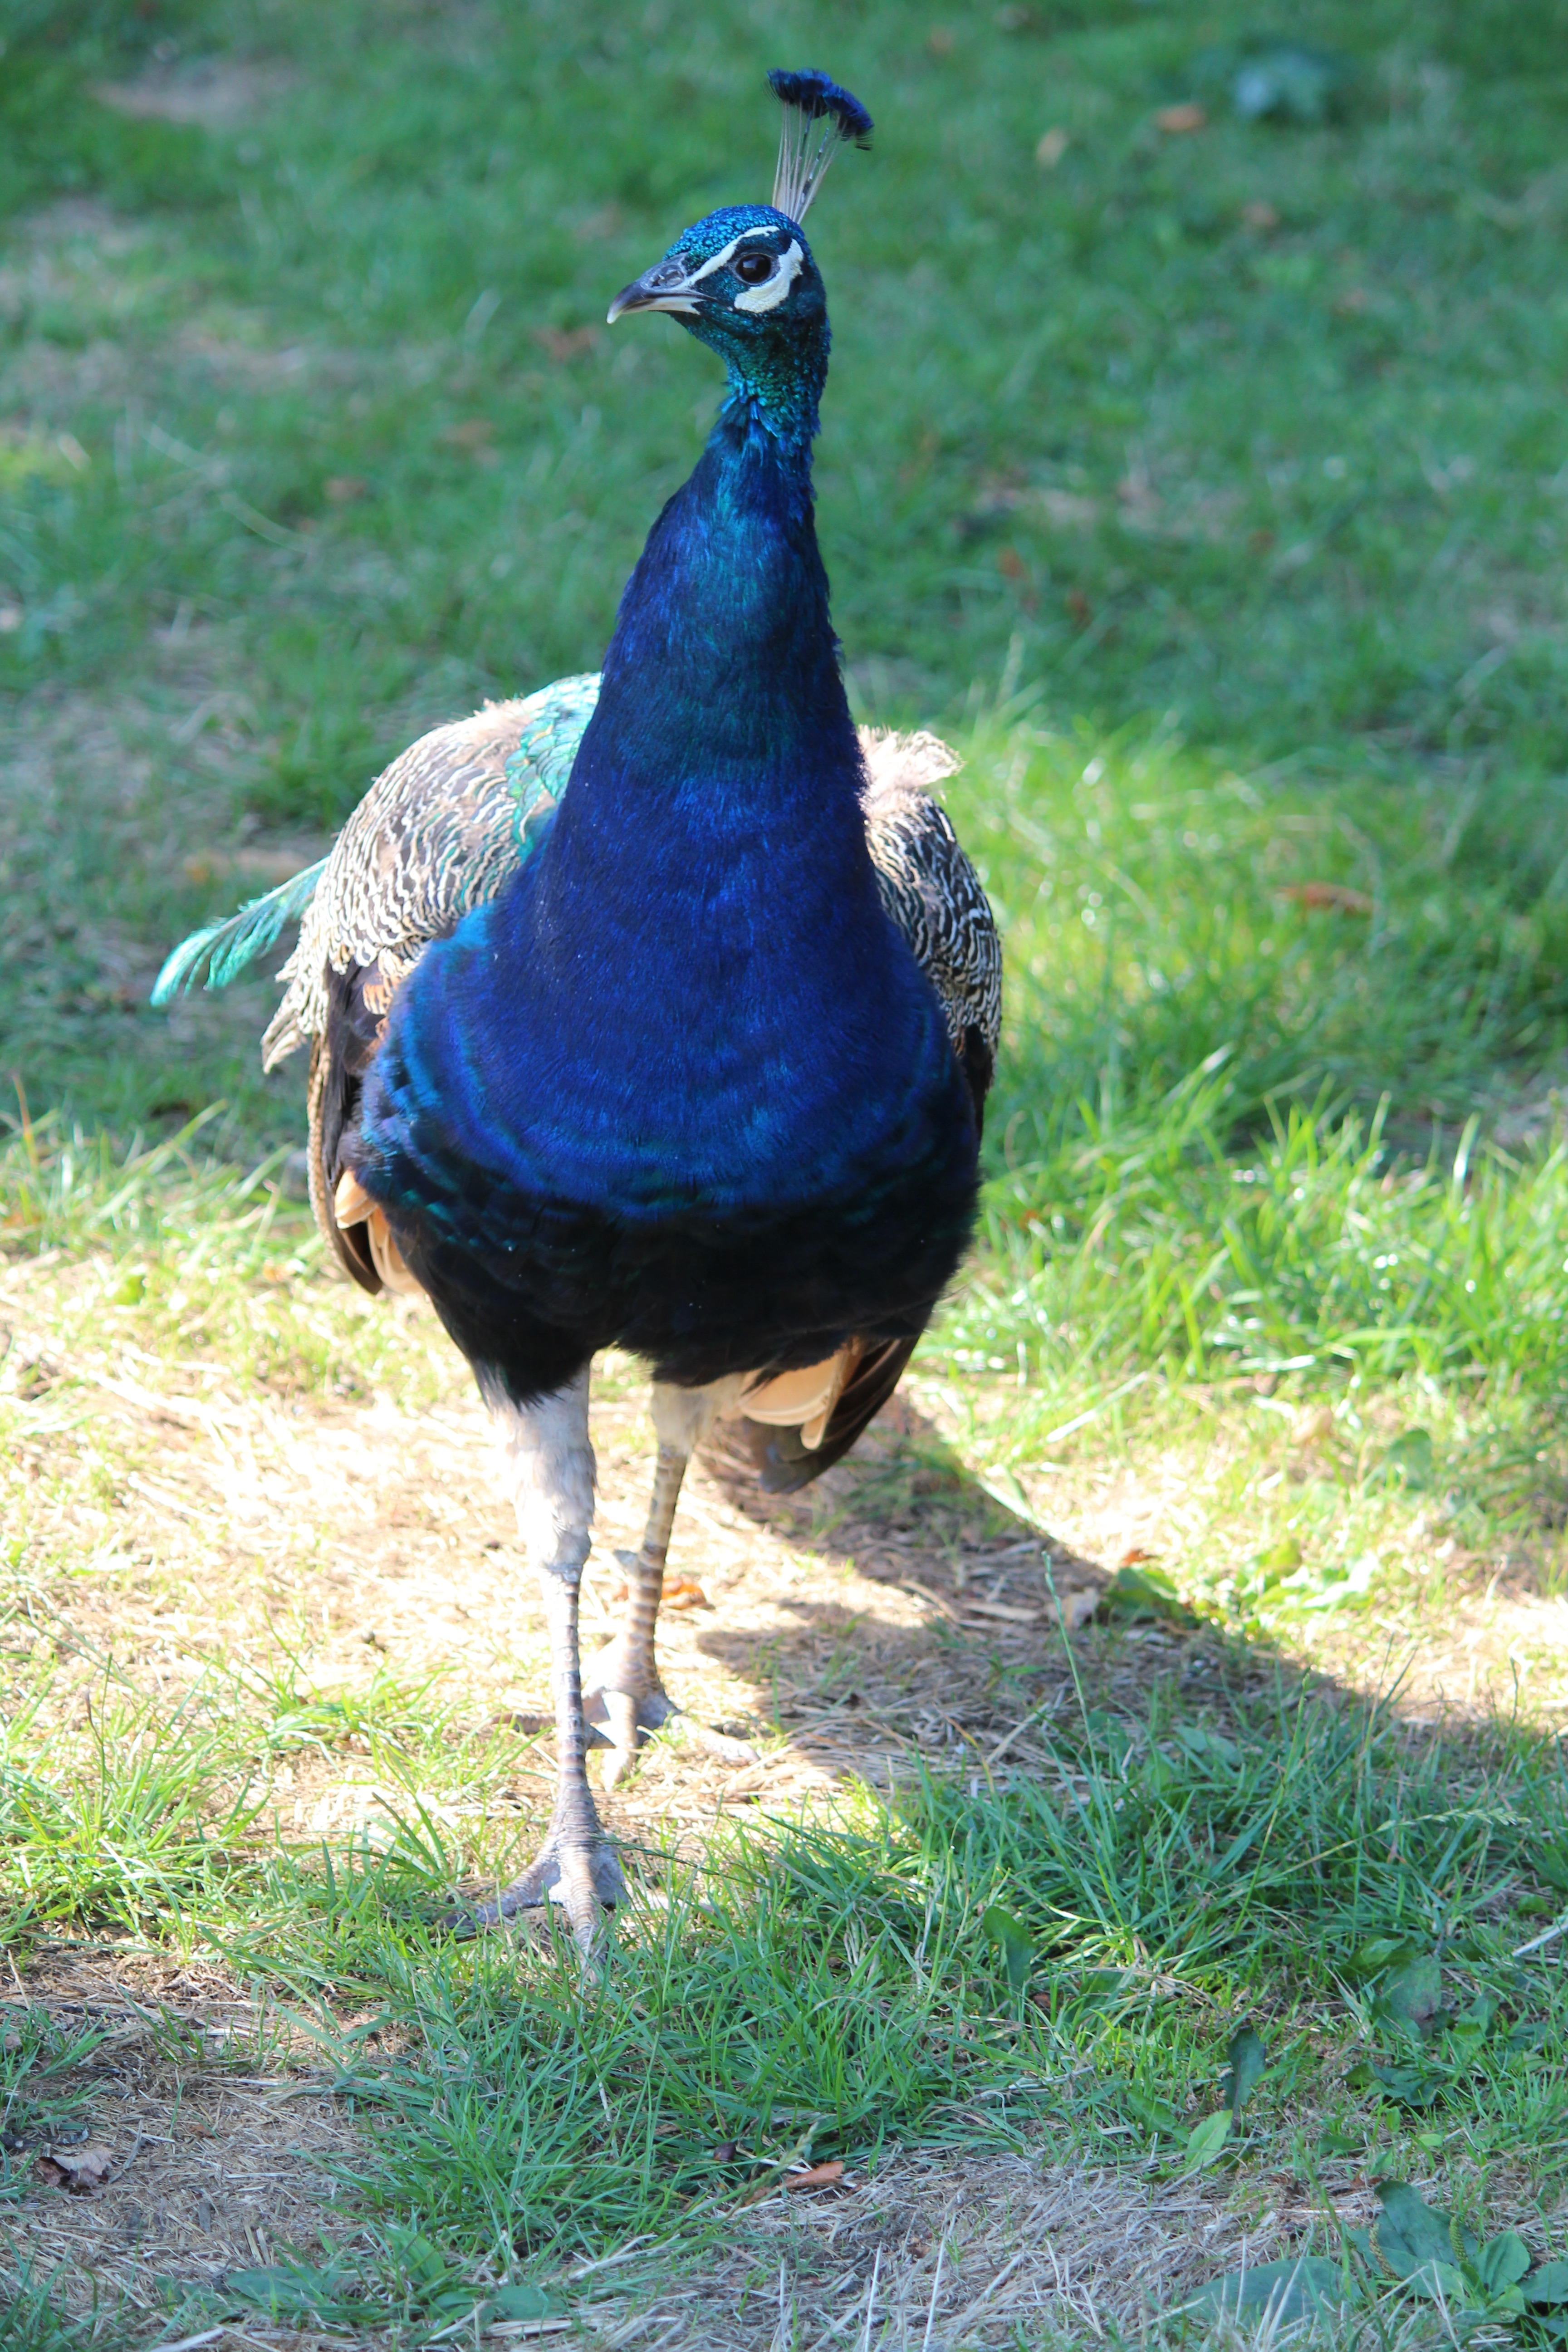
nature, bird, prairie, animal, wildlife, beak, blue, fowl, fauna, peacock, galliformes, vertebrate, peafowl